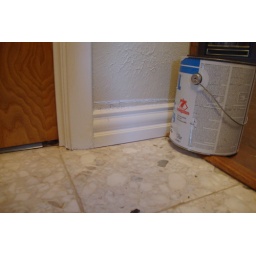
The white line on the wall shows where they had the trim board before...with toilet paper under it.